Survival, Evasion, Resistance and Escape

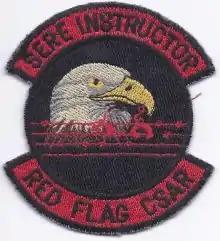
SERE Instructor Red Flag Patch

Currently, USAF SERE specialist/instructor training is conducted under the 66th Training Squadron at Fairchild AFB. After selection and qualification conducted at Lackland Air Force Base, Texas via a SERE specialist orientation course, potential SERE instructors are assigned to the 66th Training Squadron to learn how to instruct SERE in any environment: the "field" survival course at Fairchild, the non-ejection water survival course at Fairchild AFB (which trains aircrew members of non-parachute-equipped aircraft), and the resistance training orientation course (which covers the theories and principles needed to conduct Level C Code of Conduct resistance training laboratory instruction). USAF SERE specialists also earn their jump wings at the United States Army Airborne School. SERE Specialists who work in the "dunker" portion of the water survival course at Fairchild are certified through the Navy Salvage Dive Course. The SERE training instructor "7-level" upgrade course is a 19-day course that provides SERE instructors with advanced training in barren Arctic, barren desert, jungle, and open-ocean environments.